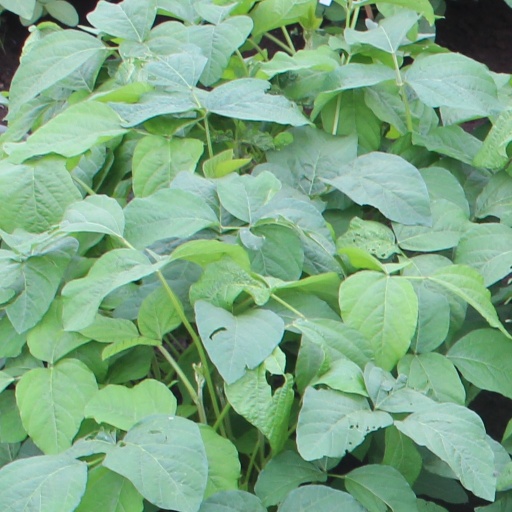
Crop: soybean